Victor Barbeau

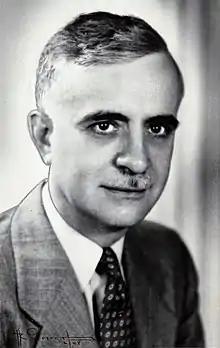

Victor Barbeau, (18 August 1894 – 19 July 1994) was a Quebec writer and academic.